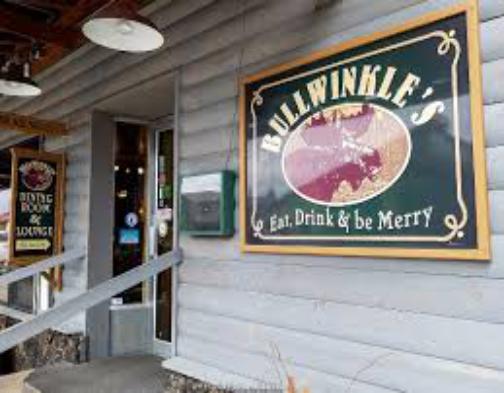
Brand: Bullwinkle's Restaurant
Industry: Food